Jerry Orbach

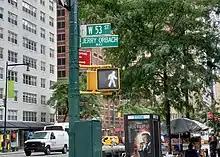
Jerry Orbach Way in New York City (2019)

In addition to his Tony Award and nominations, Jerry Orbach is also a member of the American Theater Hall of Fame, having been inducted in 1999. In 2002, Orbach was named a "Living Landmark" by the New York Landmarks Conservancy, along with his "Law & Order" co-star Sam Waterston. Orbach quipped that the honor meant "that they can't tear me down."